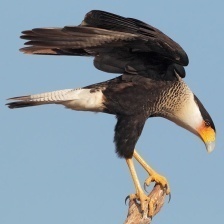
Species: CRESTED CARACARA
Scientific name: CARACARA CHERIWAY